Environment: real
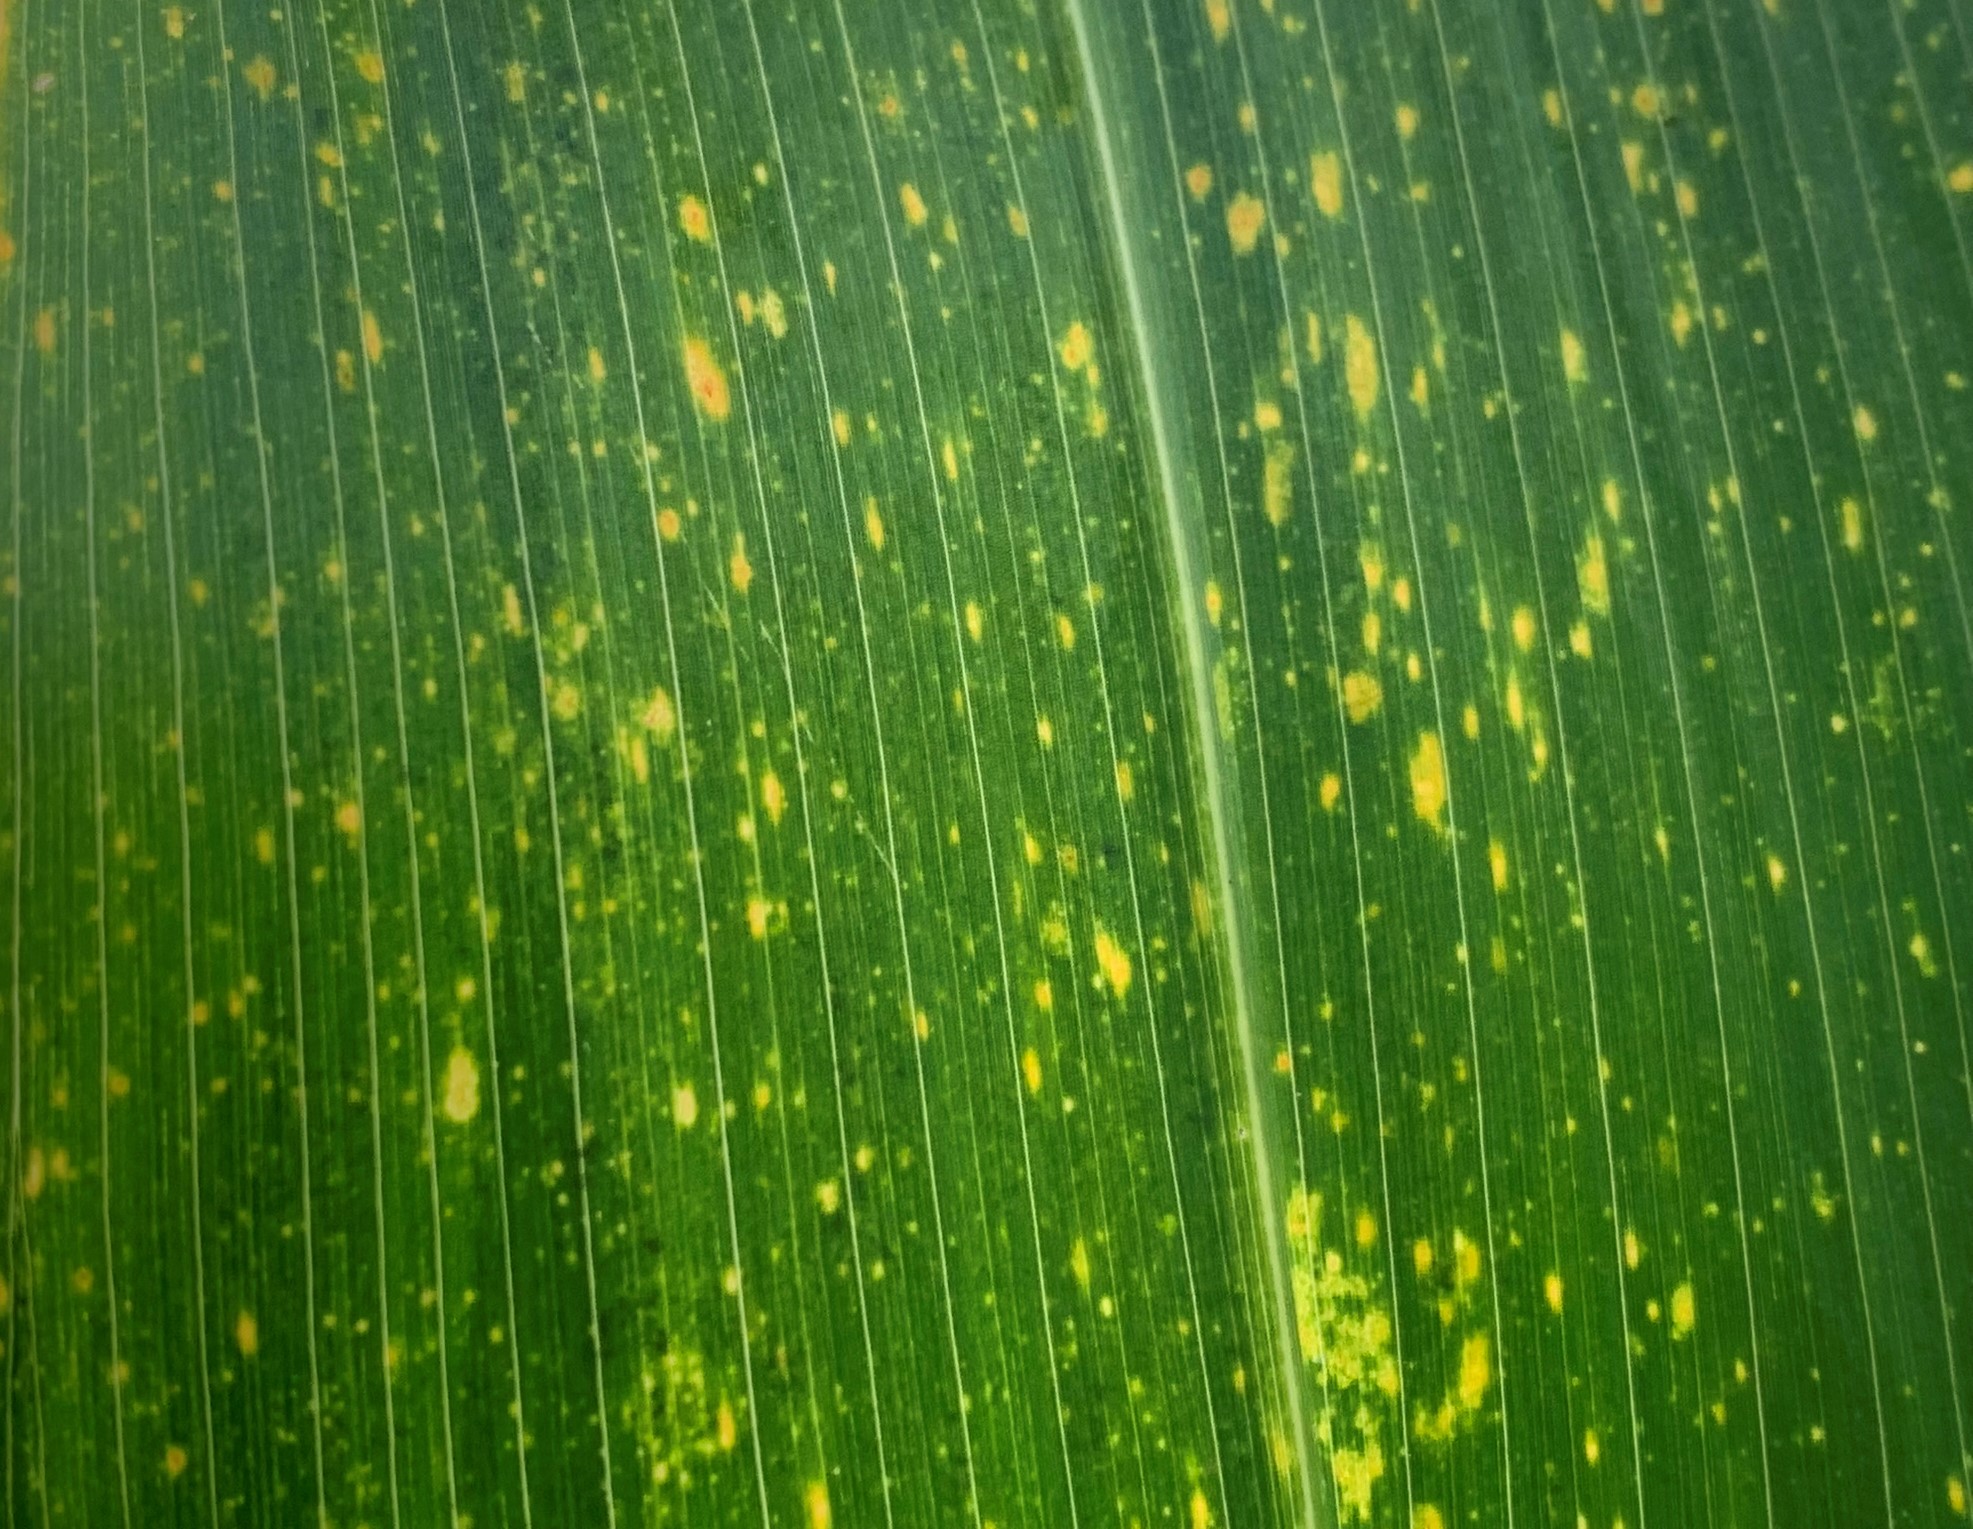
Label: lethal_necrosis